Margam Stones Museum

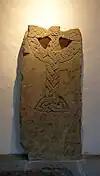
No 15. plaitwork cross

Part of a slab, the top of the cross, is missing. The holes through the cross arms may not originally have gone all the way through.